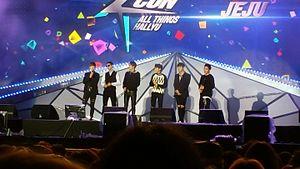
Teen Top est un boys band sud-coréen qui se compose de cinq membres : C.A.P, Chunji, Niel, Ricky et Changjo. Le groupe a fait ses débuts sous TOP Media, fondée par Andy Lee, de Shinhwa, en 2010.